Ksibet El Mediouni

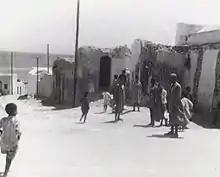
Street of Ksibet el Mediouni in 1960

The city origins are thought to be linked to the establishment of an observation post of the Almoravids to control Christian incursion on this part of the Tunisian coast.